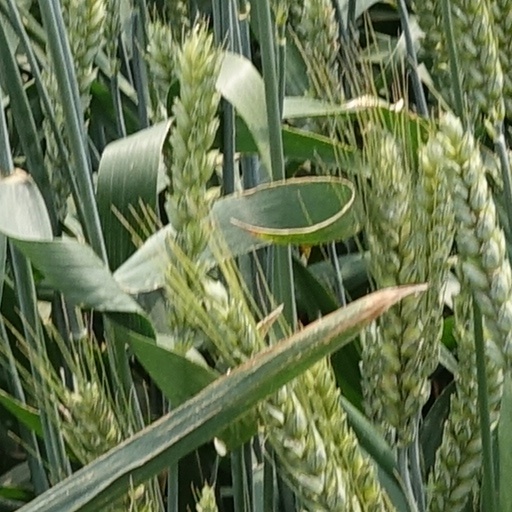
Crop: wheat